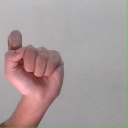
अक्षर: घ